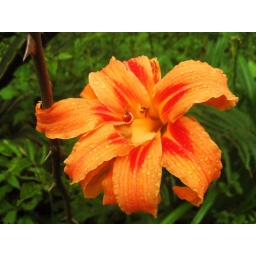
orange flower (tiger lily, i think) at the entrance to the wishing lake - khechopalri...found this right near the chorten